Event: Nepal Earthquake
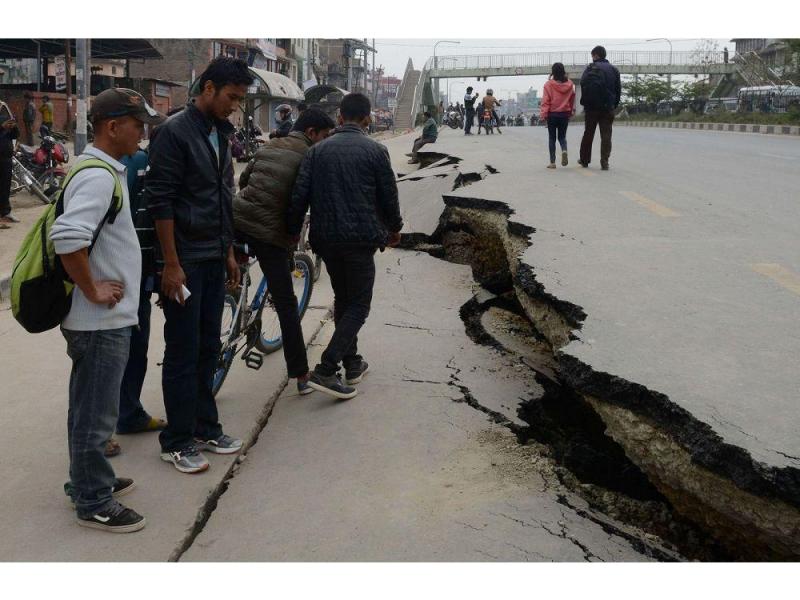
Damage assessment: damage